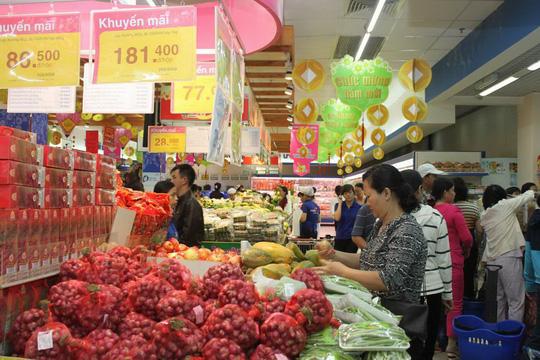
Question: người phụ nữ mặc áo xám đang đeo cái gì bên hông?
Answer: cô ấy đeo cái túi xách